Trapped in Tangiers

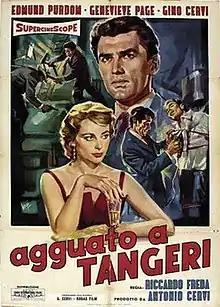

Trapped in Tangiers is a 1957 spy film directed by Riccardo Freda and starring Edmund Purdom.